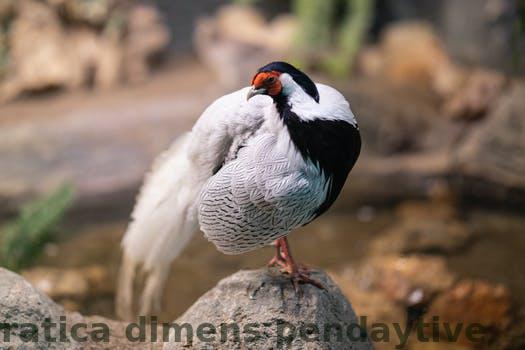
Label: Watermark